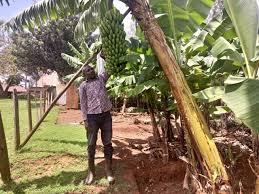
Kuna mtu ambaye anataka kuvuna ndizi ama anataka atoe mgomba wa ndizi. Huyu mtu amevalia [cs] gambuti [cs] na kuna nyasi katika chini yake.